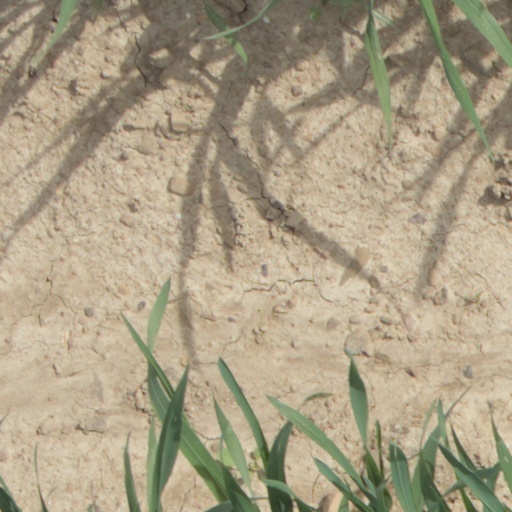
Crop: wheat